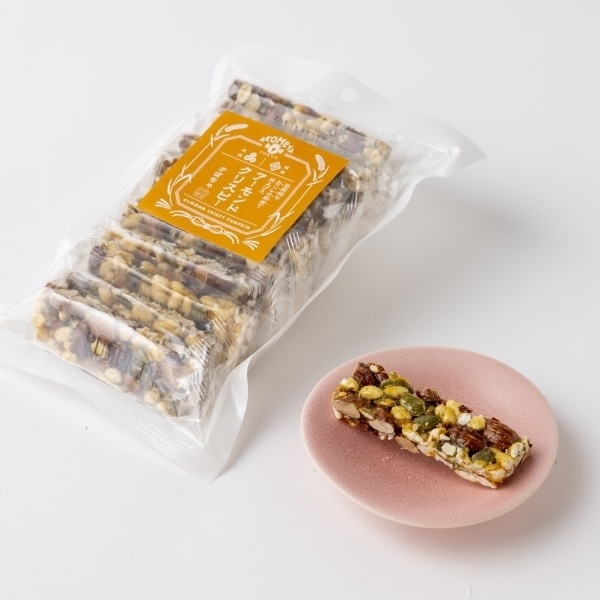
AKOMEYA TOKYO/ アーモンドクリスピーかぼちゃ
おこしの伝統的な製法は変えずに国内外の原料を組み合わせ、新しいおこしの形を具現化した新感覚のお菓子。 こちらは、アーモンドとかぼちゃの種、自社製造ライスパフがベストマッチなタイプ。 創業昭和33年、東京下町の伝統的お菓子「おこし」の専門店である、篠原製菓。 先代が廃業する話を聞き、現在の代表が2014年に伝統を絶やしたくないという想いから事業と技術を承継し、「良いものは永く愛される」という先代の教えを愚直に守り、「良いもの」づくりを突き詰めています。
Brand: AKOMEYA TOKYO
Category: Food, Beverages & Tobacco > Food Items > Snack Foods > Cereal & Granola Bars > Cereal Bars